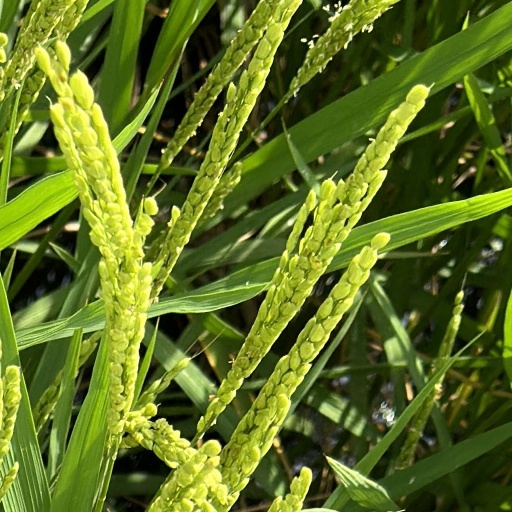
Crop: rice